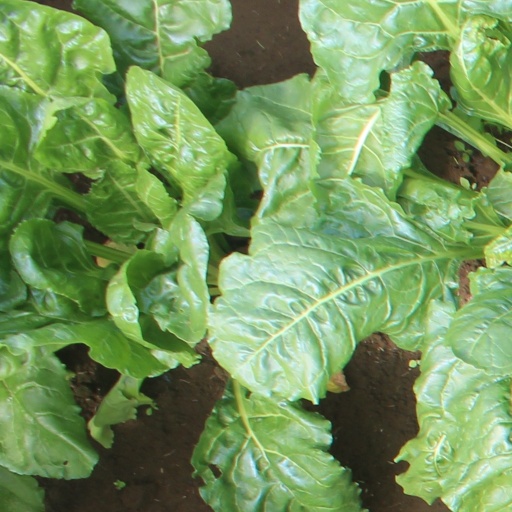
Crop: sugar beet